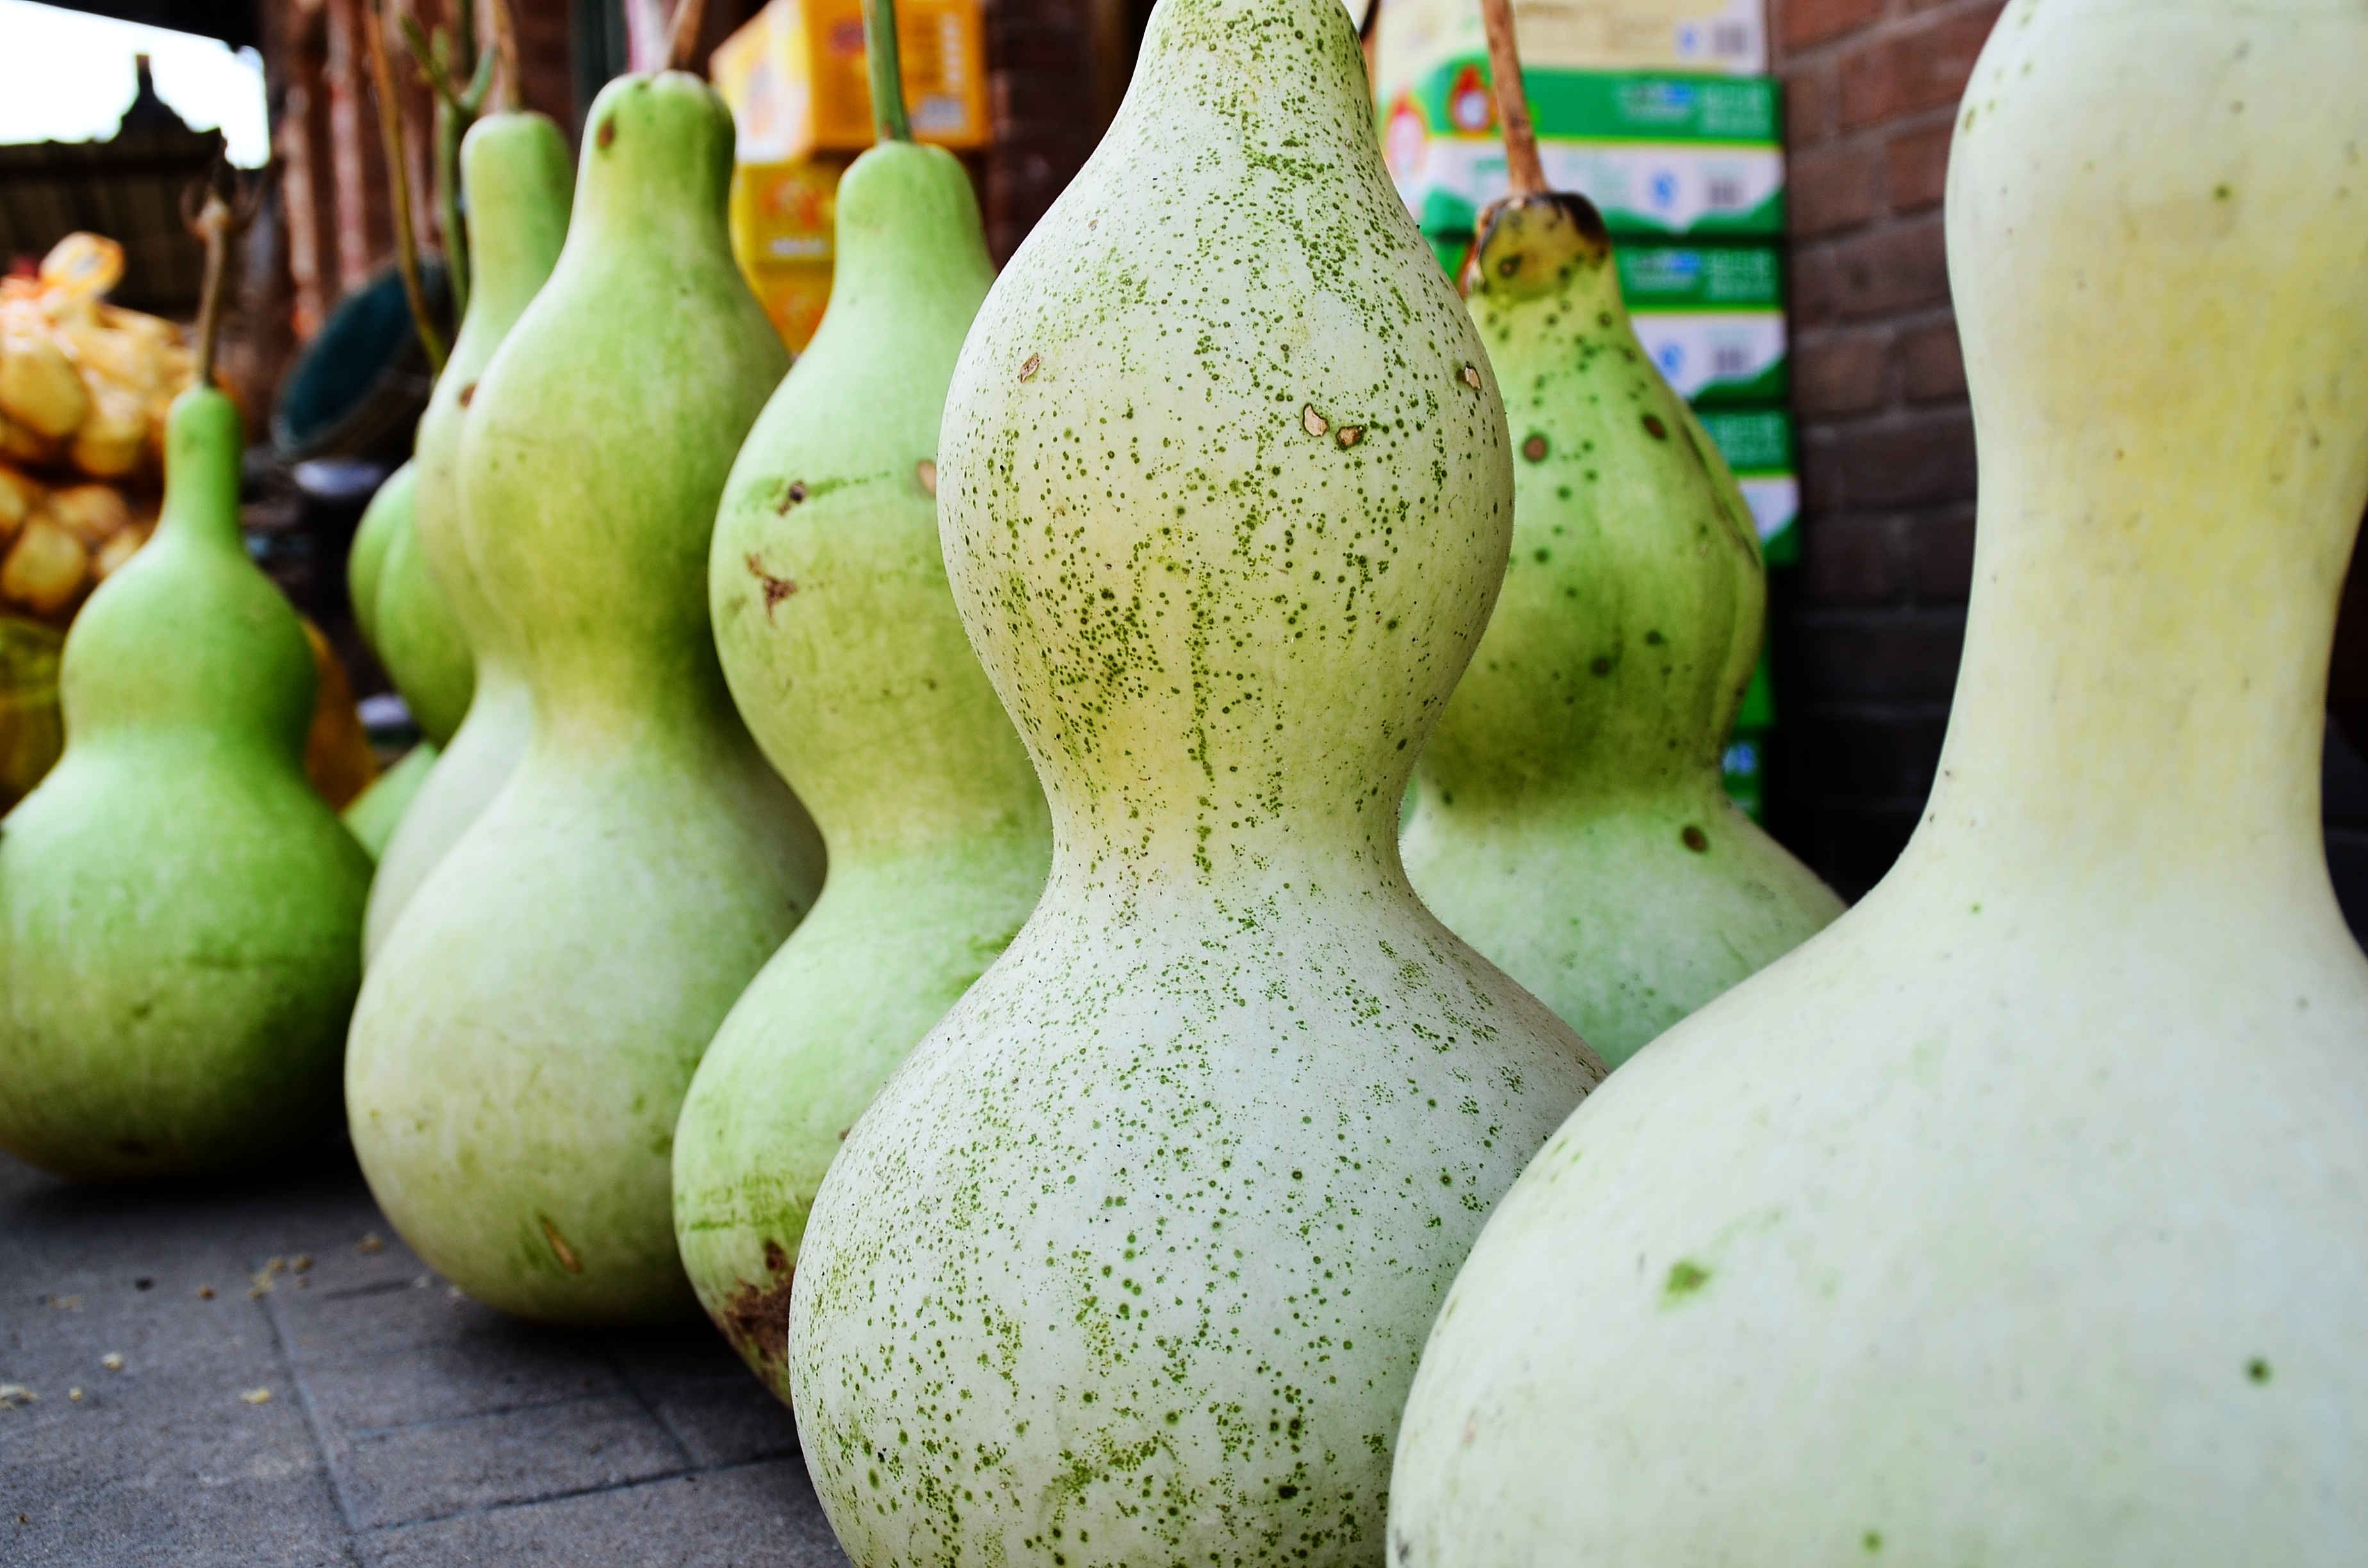
plant, food, green, produce, vegetable, gourd, cucurbita, the scenery, calabash, flowering plant, the ancient town, land plant, cucumber gourd and melon family, in kind